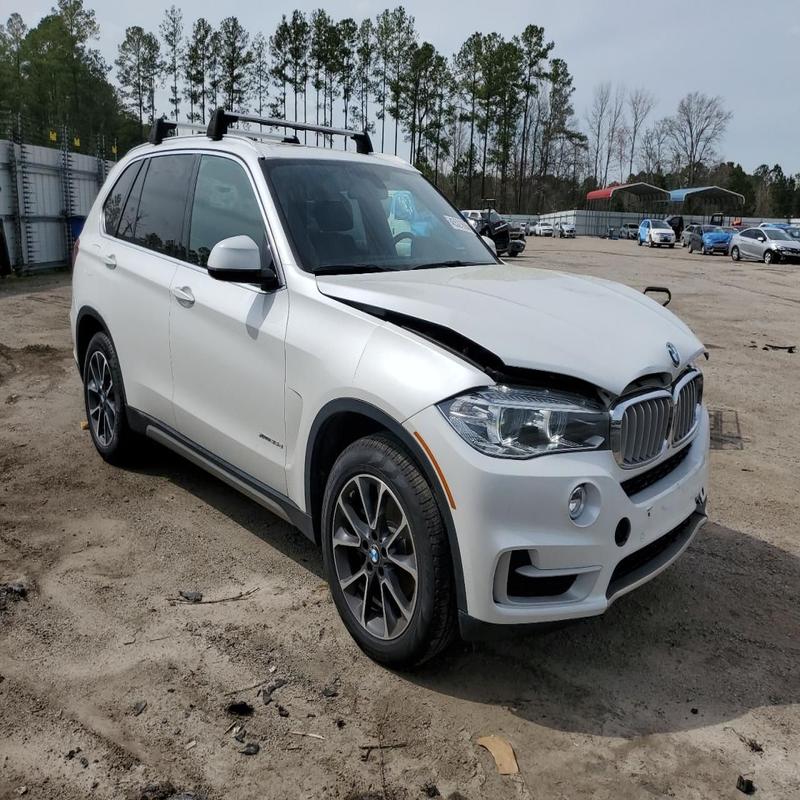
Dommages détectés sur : pare-choc avant, capot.
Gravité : mineur